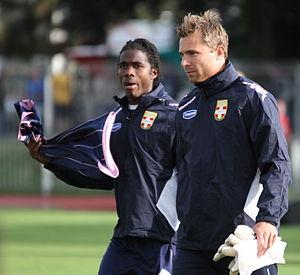
Bertrand Laquait, né le 13 avril 1977 à Vichy, est un joueur de football français qui évolue au poste de gardien de but.